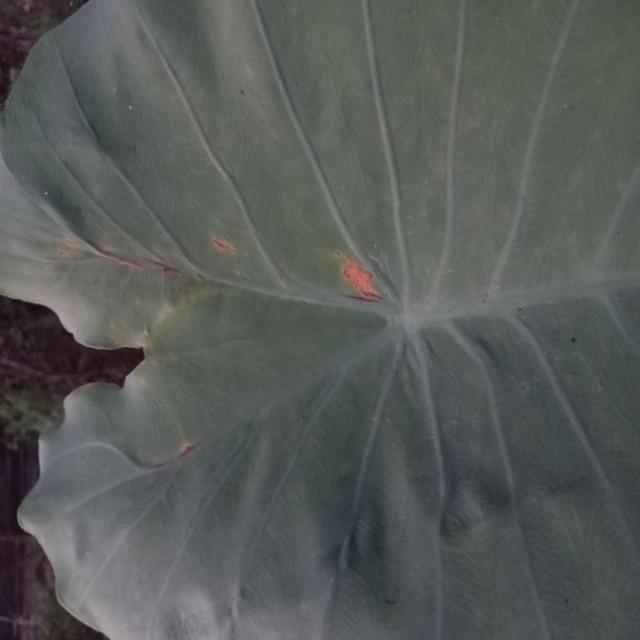
Label: Mid_Blight